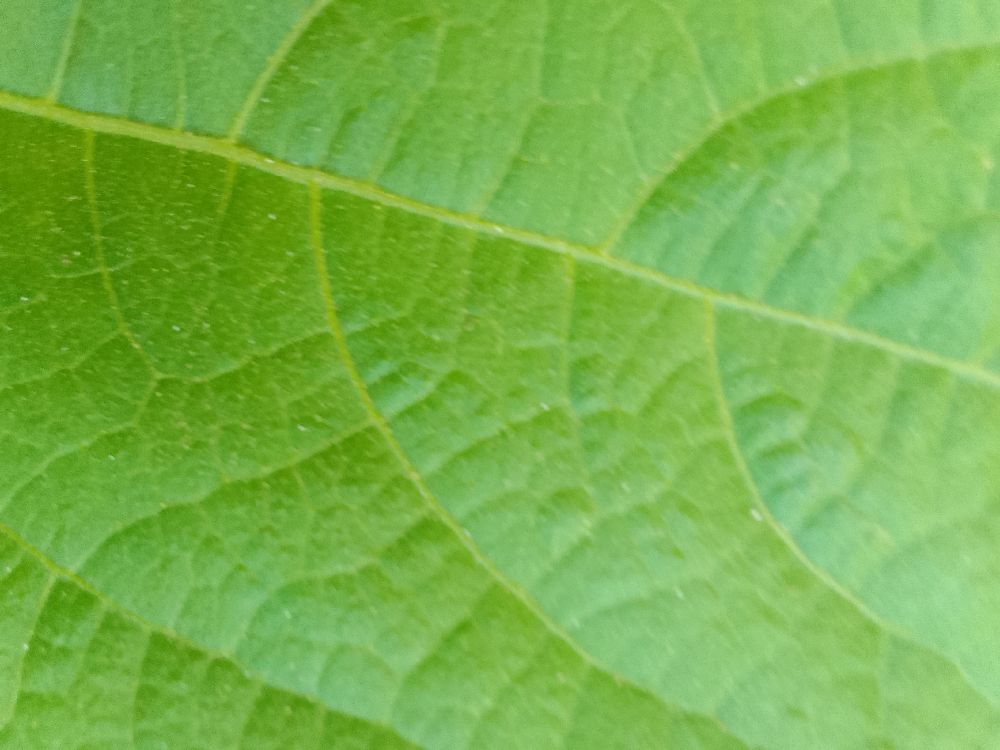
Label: healthy